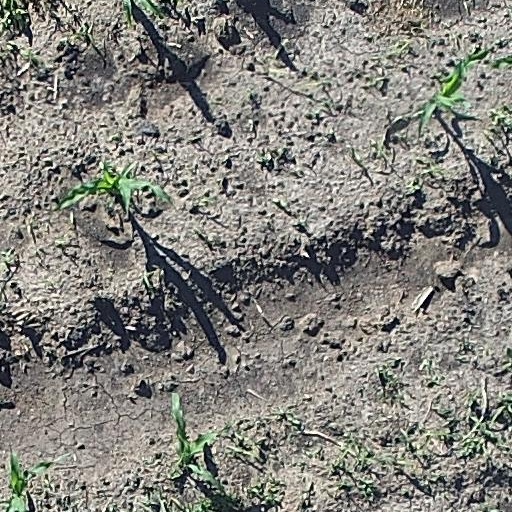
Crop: maize; corn